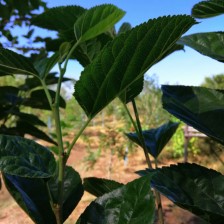
Variety: BlackAustralia